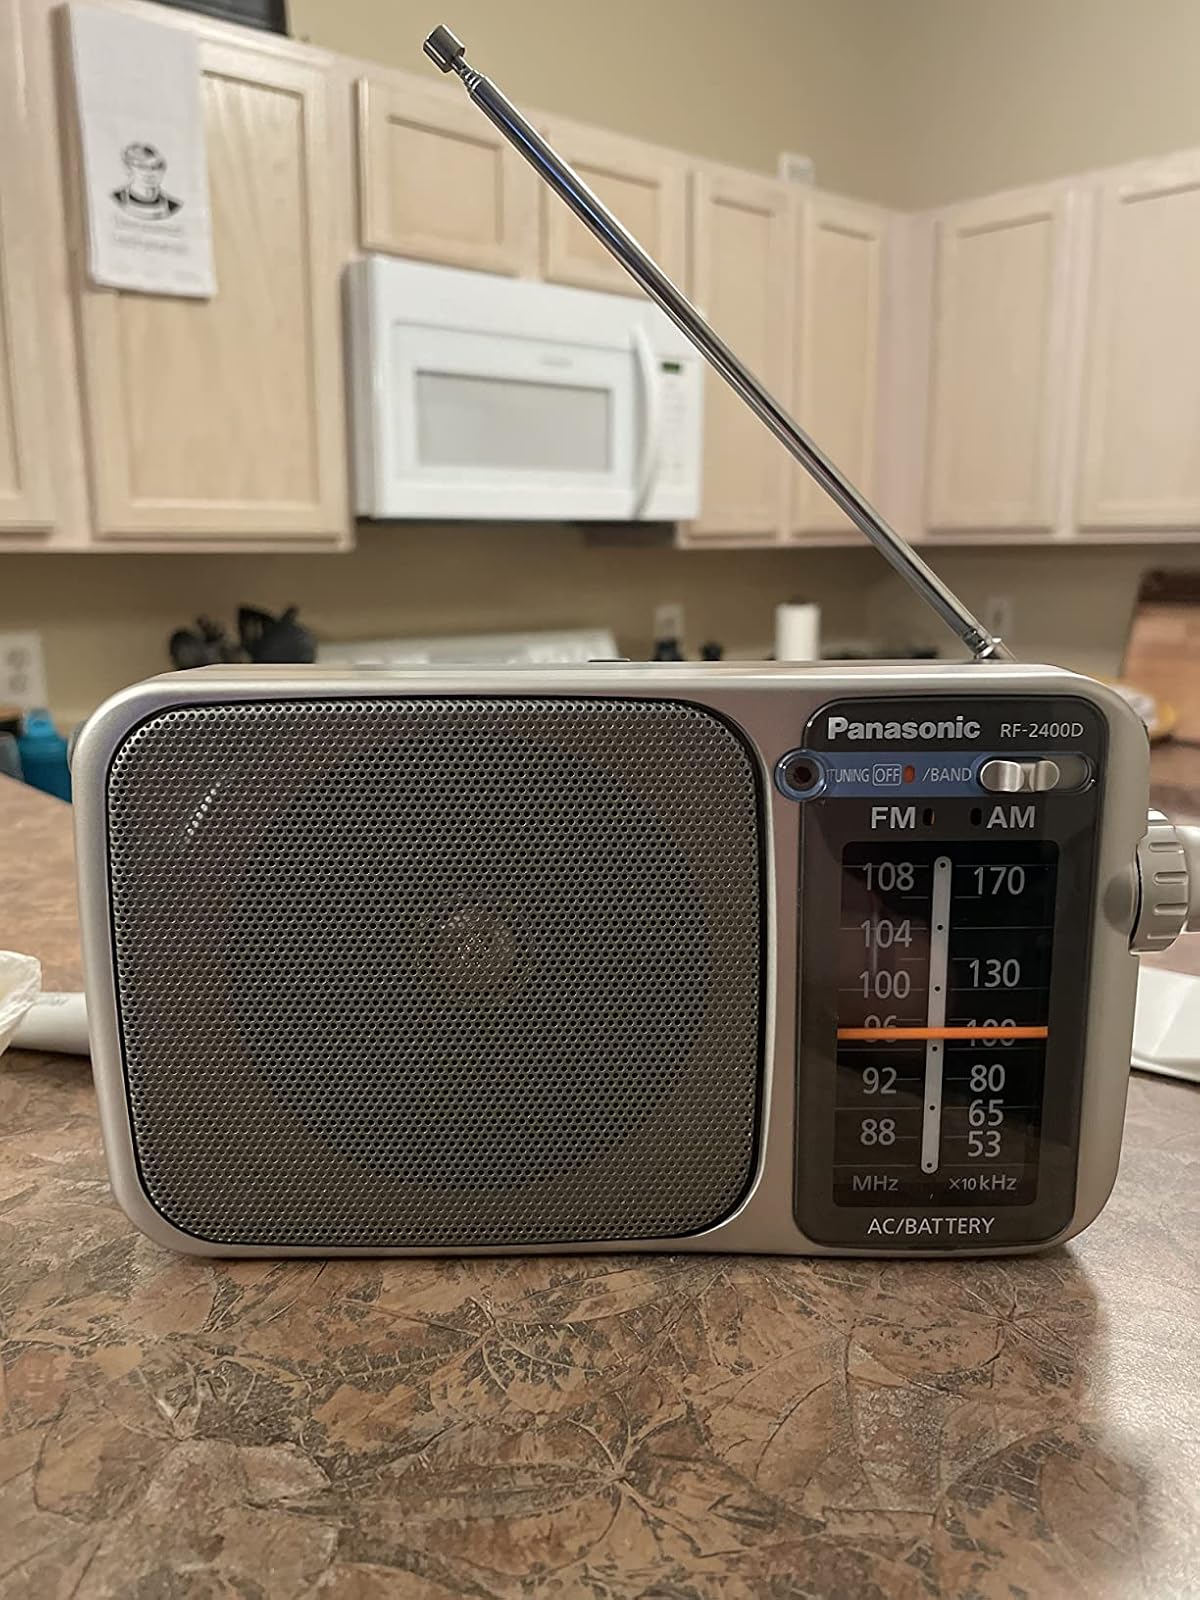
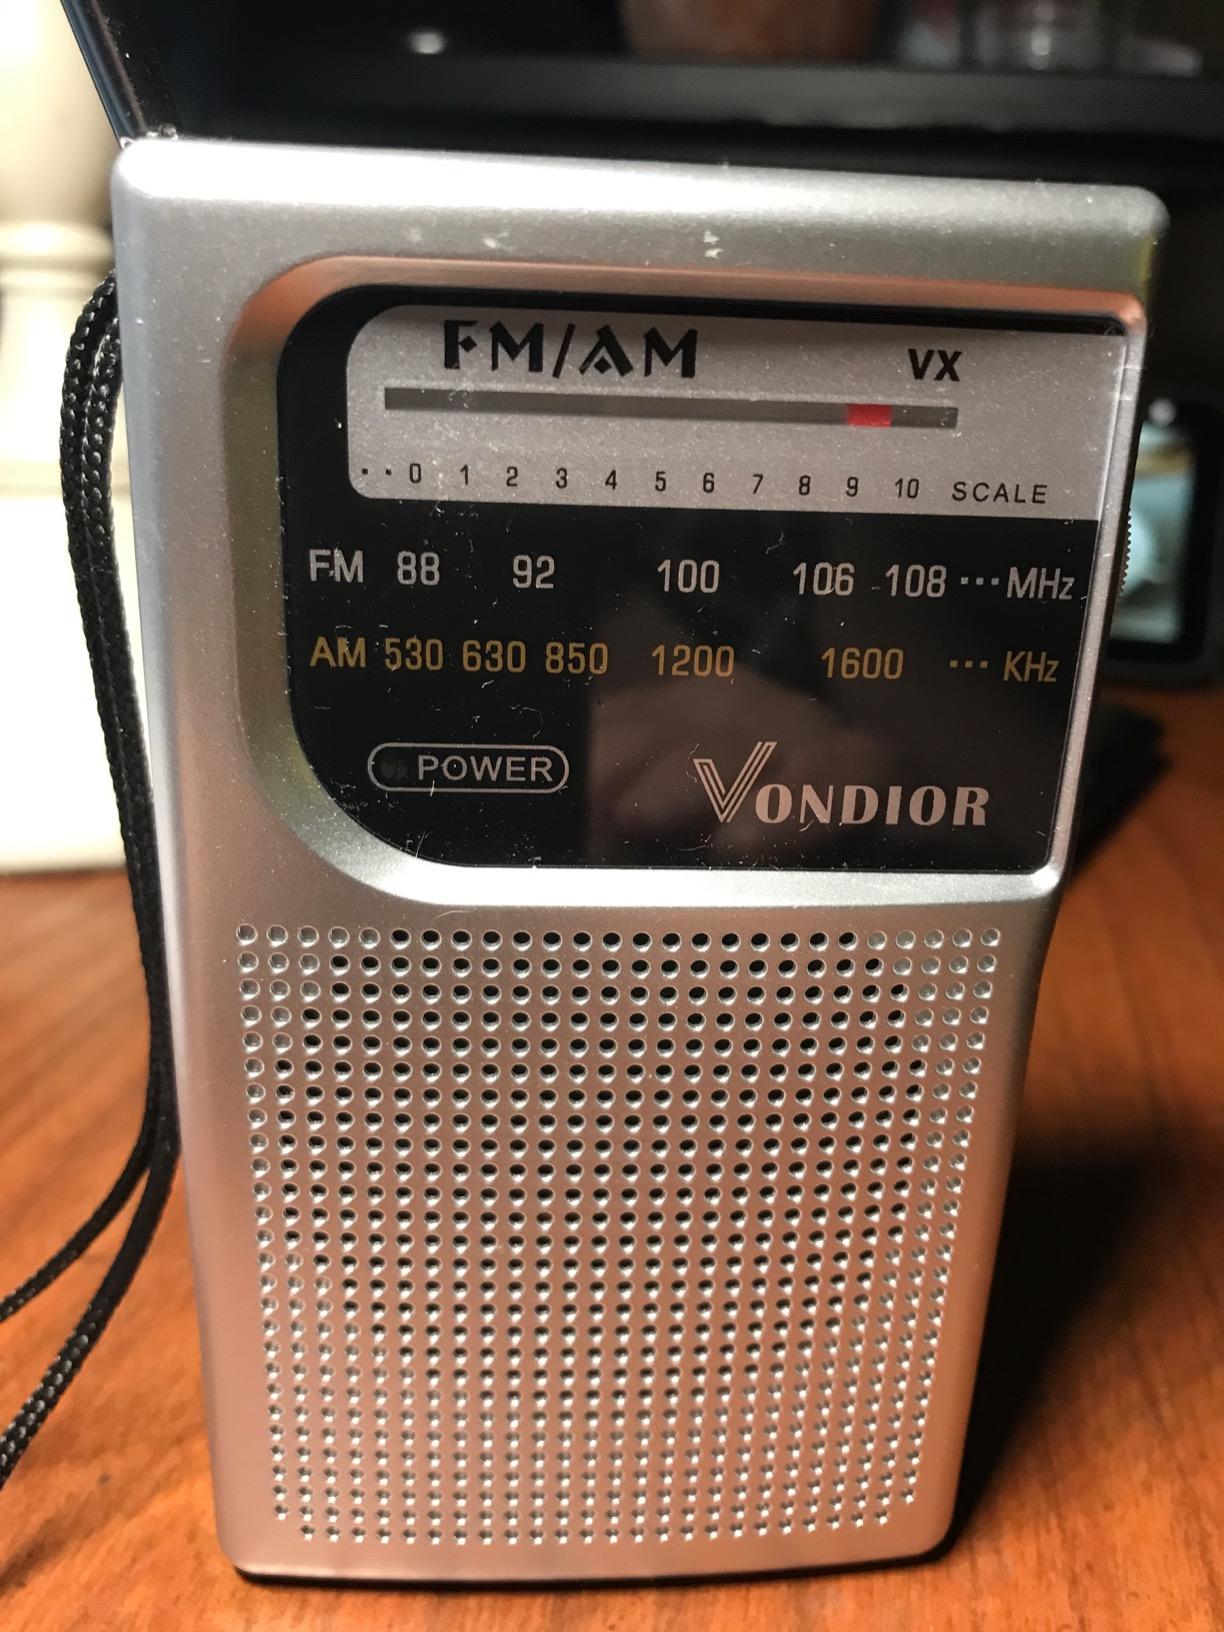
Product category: radio
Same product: no